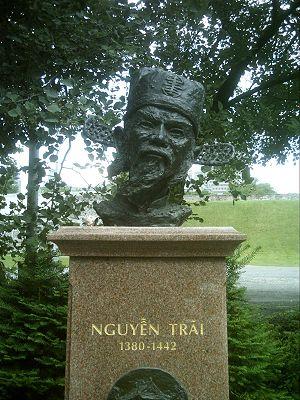
Nguyen Trai, poète vietnamien, monument à Québec. Sculpture par Truong Chanh Trung.